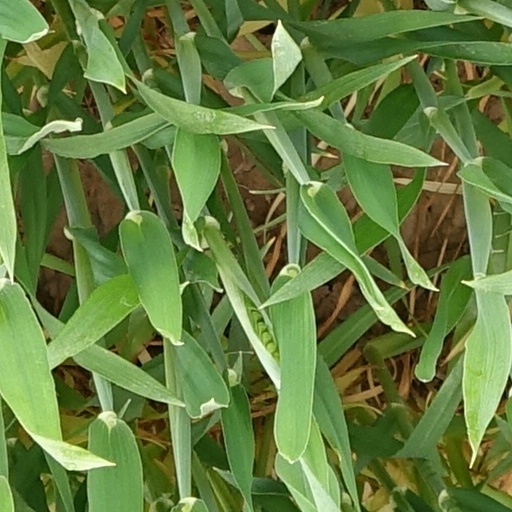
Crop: wheat